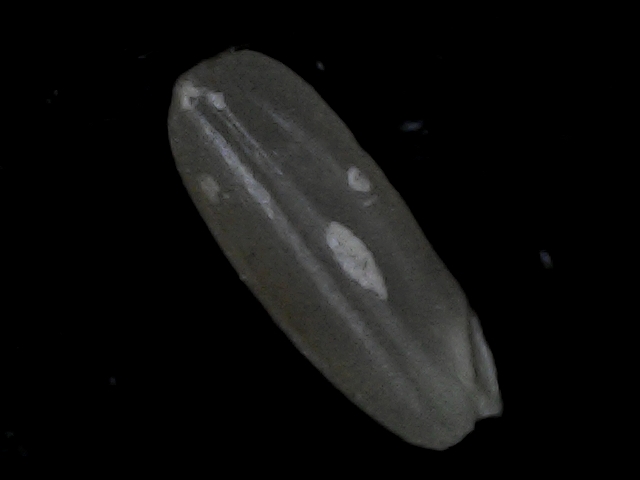
Rice variety: BD95